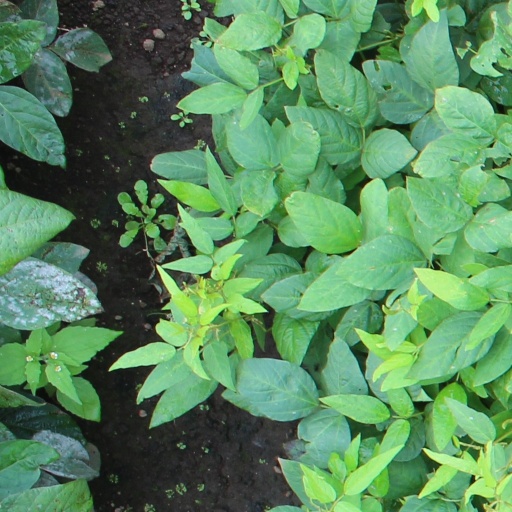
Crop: soybean